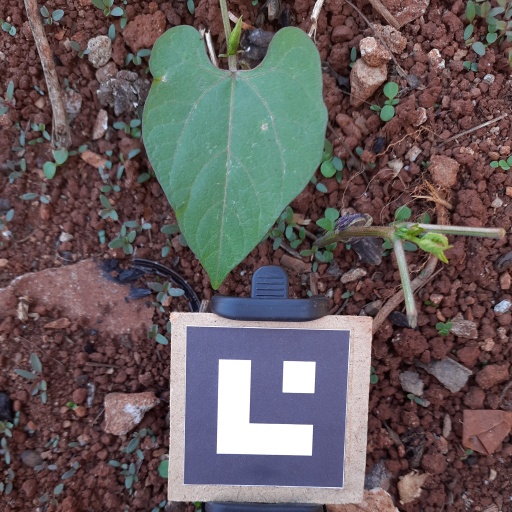
Observations: flat surface, no eating holes, under shade